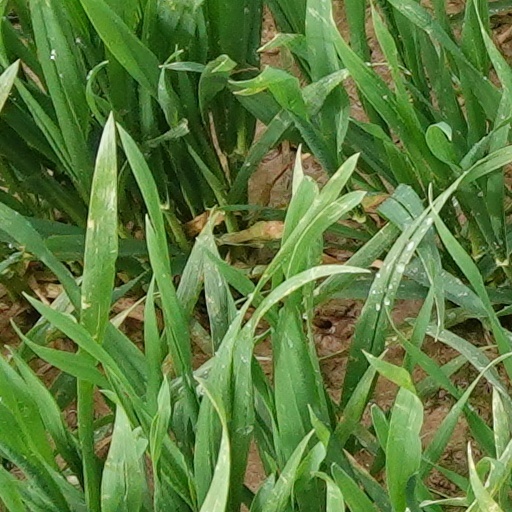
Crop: wheat